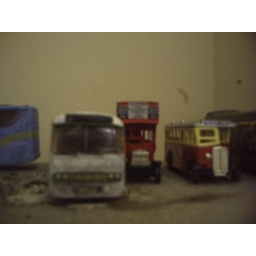
The heritage side of the company 2 Generals in red and a white Alexander Y type bus